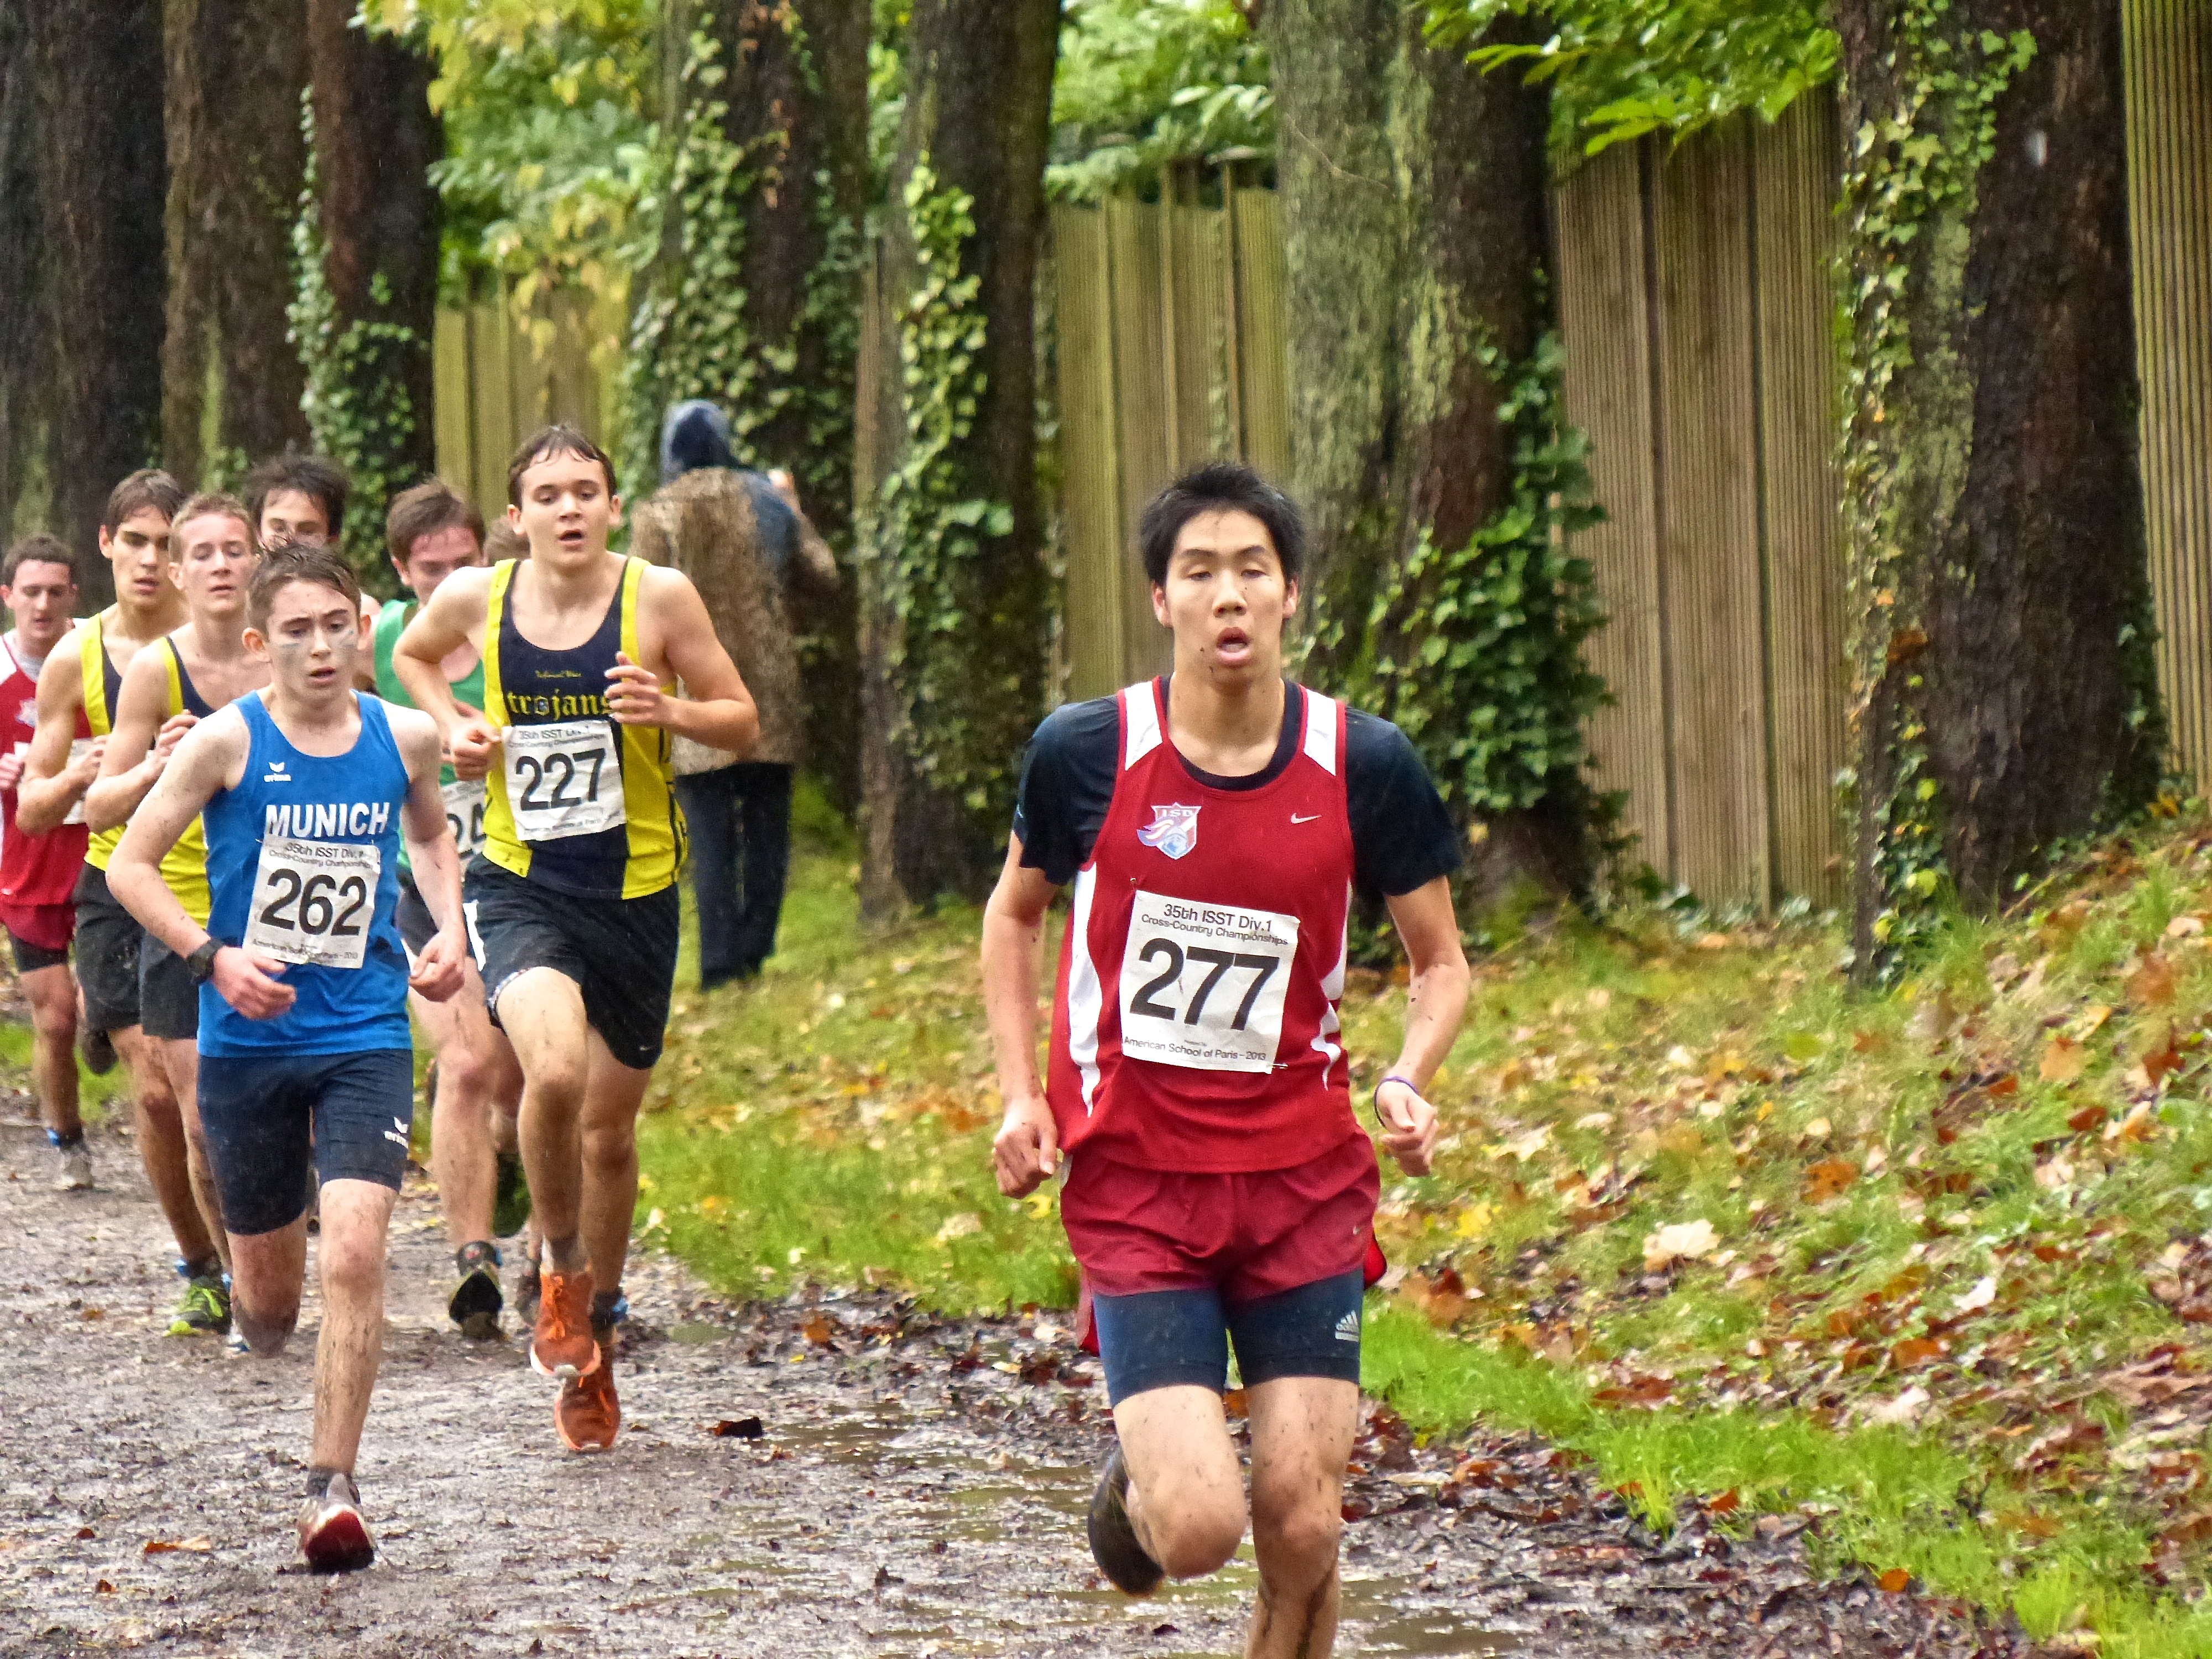
person, trail, running, run, paris, country, recreation, france, high, jogging, cross, race, international, girls, sports, boys, school, runners, championship, endurance, junior, highschool, varsity, athletics, isst, tournament, xc, schools, parcdestcloud, physical exercise, outdoor recreation, human action, ultramarathon, duathlon, long distance running, cross country running